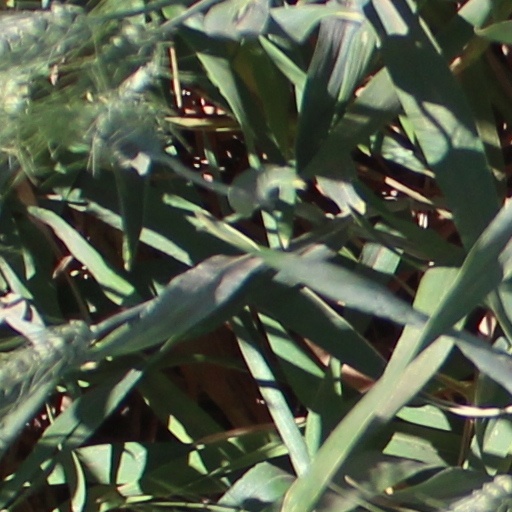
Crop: wheat